Artaud (album)

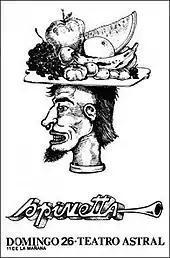
Flyer promoting the presentation of "Artaud" on "Sunday 26"—presumably August— in the Teatro Astral in Buenos Aires. It features a drawing by Spinetta.

"Artaud" was released in October 1973 on Talent-Microfón. "Todas las hojas son del viento" was released alongside B-side "Superchería" as the album's only promotional single that same year. Despite the novelty of its cover art, the label did not give "Artaud" any special promotional campaign and the album shared its October 1973 advertisement along with nine other titles, among them Lebón's debut, "Color Humano 3", "Confesiones de invierno" and Aquelarre's "Brumas". Journalist and friend Miguel Grinberg helped promote the concert presentation of "Artaud" by interviewing Spinetta on Radio Municipal and by printing posters and banners. Upon release, a reviewer for specialized magazine "Pelo" praised the album as "the freest and most beautiful long play that I heard in a long time." In its following issue, the magazine stated: "If he wanted, Spinetta could develop a large part of his wealth of creative material as a soloist. He again demonstrated it magically in "Artaud"."